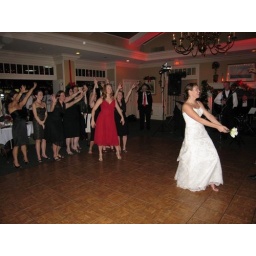
If you couldn't guess, Amber in the red dress caught the bouquet